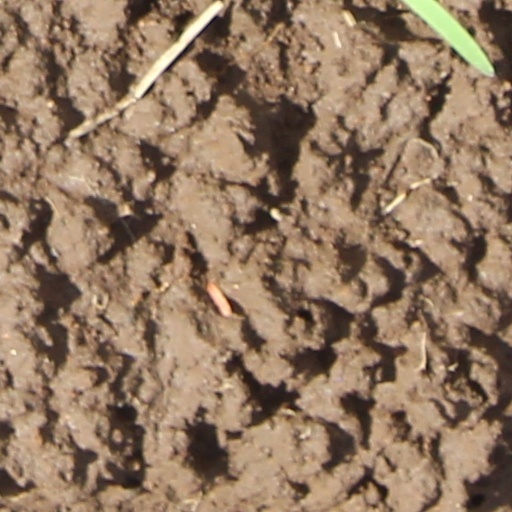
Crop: wheat